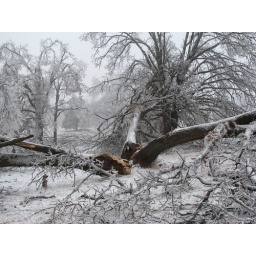
The field by Tyson office